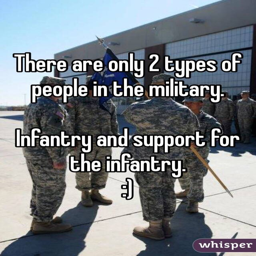
there are types of people in the military .